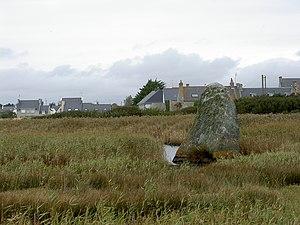
Menhir de Léhan, dans un marécage derrière un cordon de dunes(Treffiagat, France).
Cet article recense les monuments historiques français classés en 1923.
Cet article présente une liste de sites mégalithiques du Finistère, en France.
Cet article recense une partie des monuments historiques du Finistère, en France.